Saionji Kinmochi

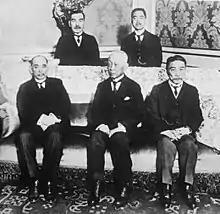
Saionji (centre) with the Japanese delegation to the Paris Peace Conference in 1919

The first Saionji cabinet governed for two and a half years. The cabinet was formed through negotiations between Saionji, Katsura, and the individual "genrō", and reflected a balance of elite interests. Key posts were held by representatives of the bureaucracy and military, but the Seiyukai made an important advance by securing the posts of Home Minister (held by Hara Kei) and Justice Minister. The cabinet pursued policies that were largely a continuation of the previous administration but also reflected Saionji's own commitments. His government took a more relaxed attitude toward socialist activity, and in foreign policy, sought to limit military influence and improve relations with Western powers. Saionji visited Manchuria to investigate the possibility of withdrawing Japanese troops, and his cabinet worked to replace military administration with civilian officials. In Korea, the cabinet initially followed a "mild policy", but in July 1907, it forced the abdication of Emperor Gojong and signed a new agreement granting Japan wide-ranging powers over the Korean government.